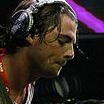
Age: 29